Mormonism: A Historical Encyclopedia

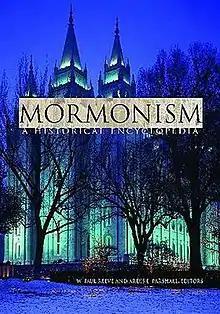

Mormonism: A Historical Encyclopedia (2010) is an encyclopedia designed for a general readership about topics relating to the History of the Church of Jesus Christ of Latter-day Saints. The book was edited by W. Paul Reeve and Ardis E. Parshall. Reeve is a professor of history at the University of Utah and Parshall is an independent historian, newspaper columnist, and freelance researcher.